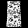
Label: Shirt